Vacuum filler

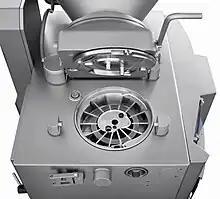
conveyor

The key element of a vacuum filler is the vacuum filling principle. The filling product is fed into the feed system mechanically via a hopper with actively driven feeding auger, as well as via vertical “vacuum suction”. Pre-evacuated cells of a vane cell feed system move underneath the hopper. The pressure difference relative to the ambient pressure (underpressure) caused by the evacuation ensures that the cells are filled with product. The feed system moves continuously, thus generating a continuous filling flow. The product is portioned by means of cyclic movements of the feed system. Each cell of the feed system has a particular volume. The portion is defined by the rotation distance of the rotor. The portioning volume is therefore set in the control system by multiplying the rotor's rotation distance by the number of the feed system cells within it. The portion weight must be determined in the control system via the portion volume parameter with the aid of scales.